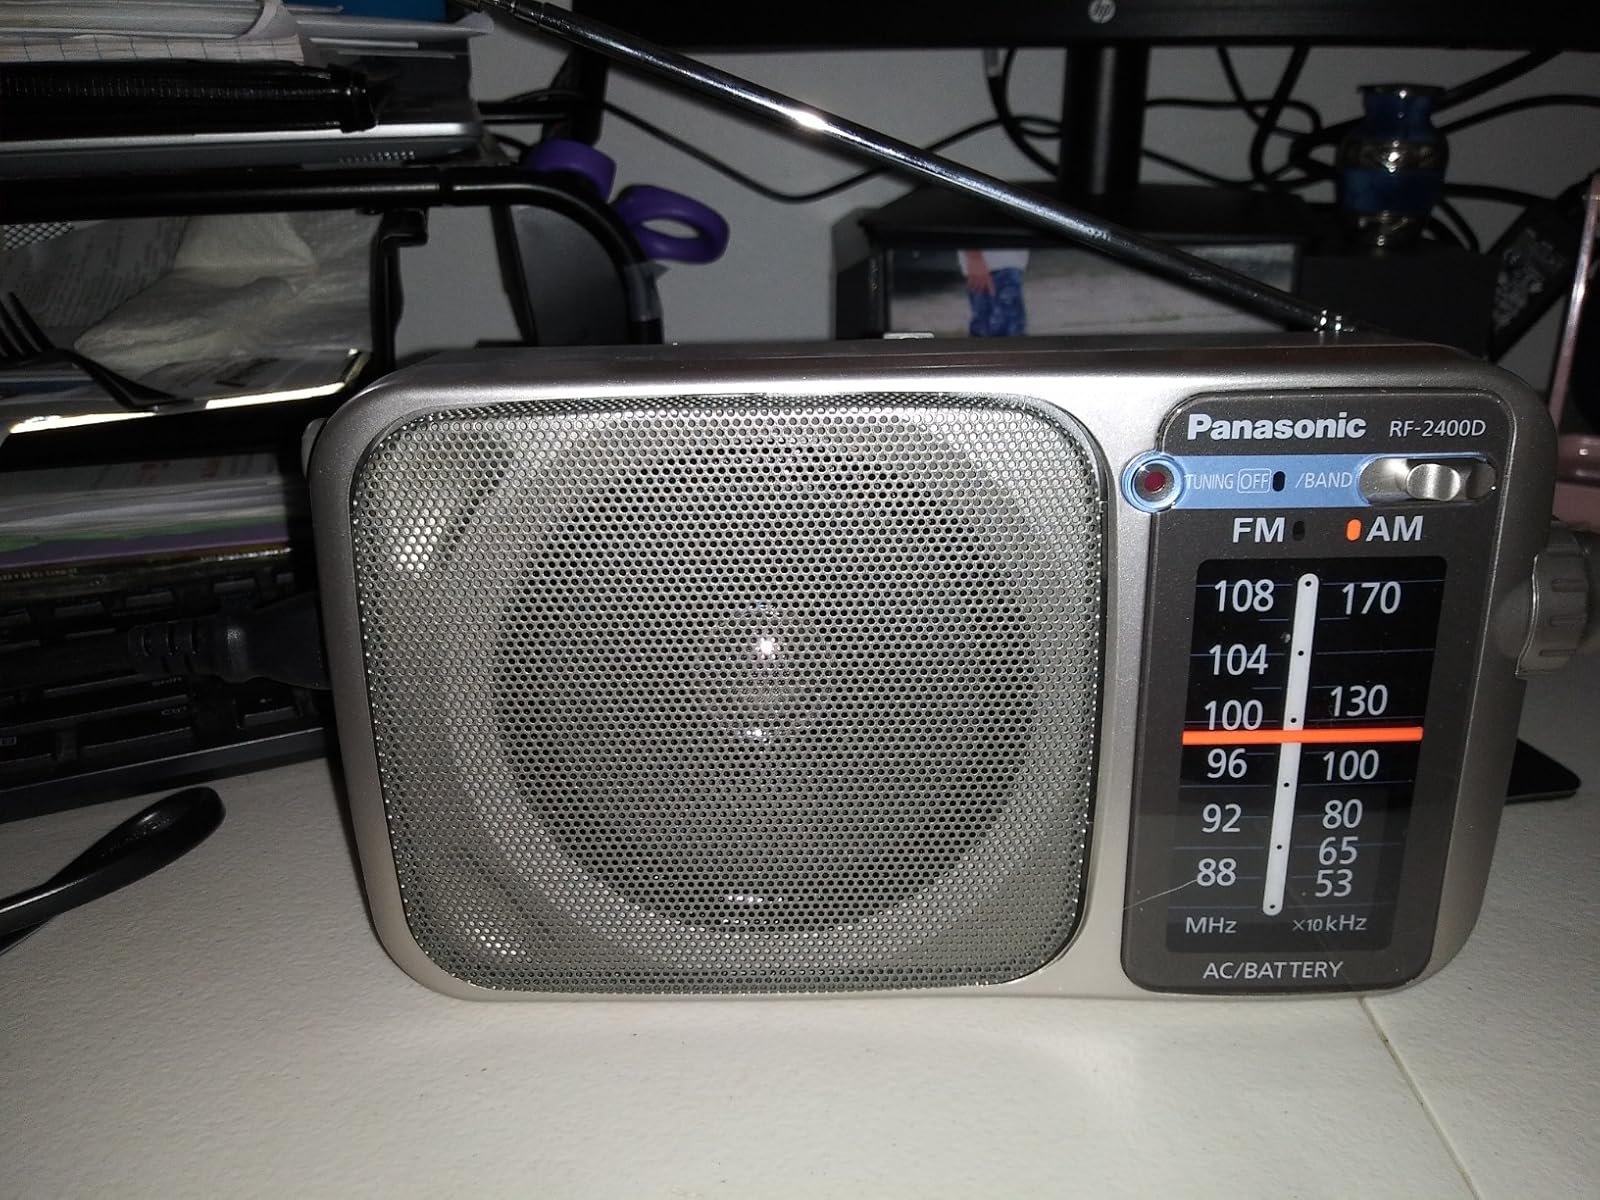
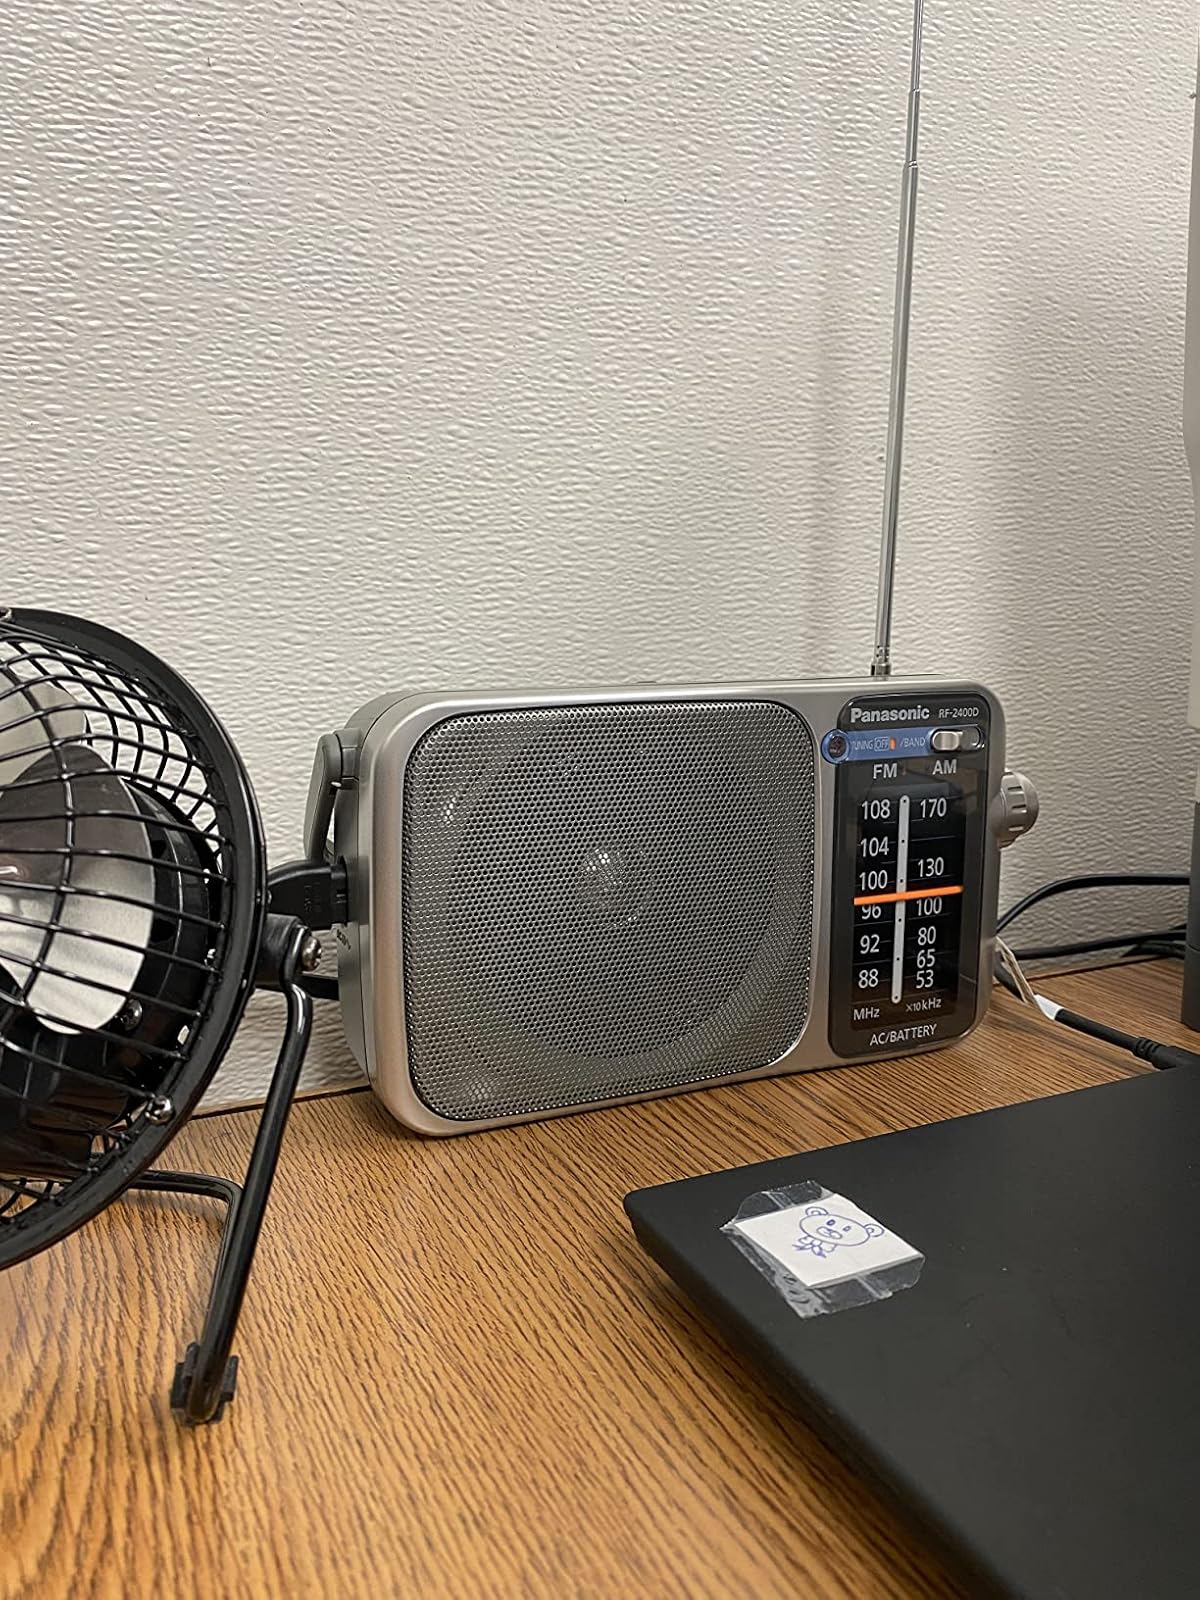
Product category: radio
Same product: yes